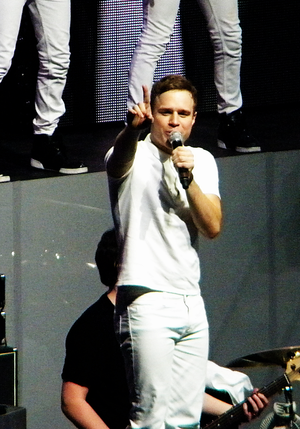
Olly Murs, de son vrai nom Oliver Stanley Murs, né le 14 mai 1984 à Witham, dans l'Essex, en Angleterre, est un mannequin, auteur-compositeur-interprète et présentateur britannique. Il se popularise en 2009 grâce à sa participation à la sixième saison de X Factor, où il s’est classé deuxième, derrière Joe McElderry.